Kim Yoon-ok

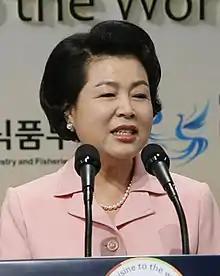
Kim in 2009

Kim Yoon-ok (born March 26, 1947) is a South Korean academic administrator who served as the First Lady of the South Korea from 2008 to 2013 as the wife of president Lee Myung-bak.